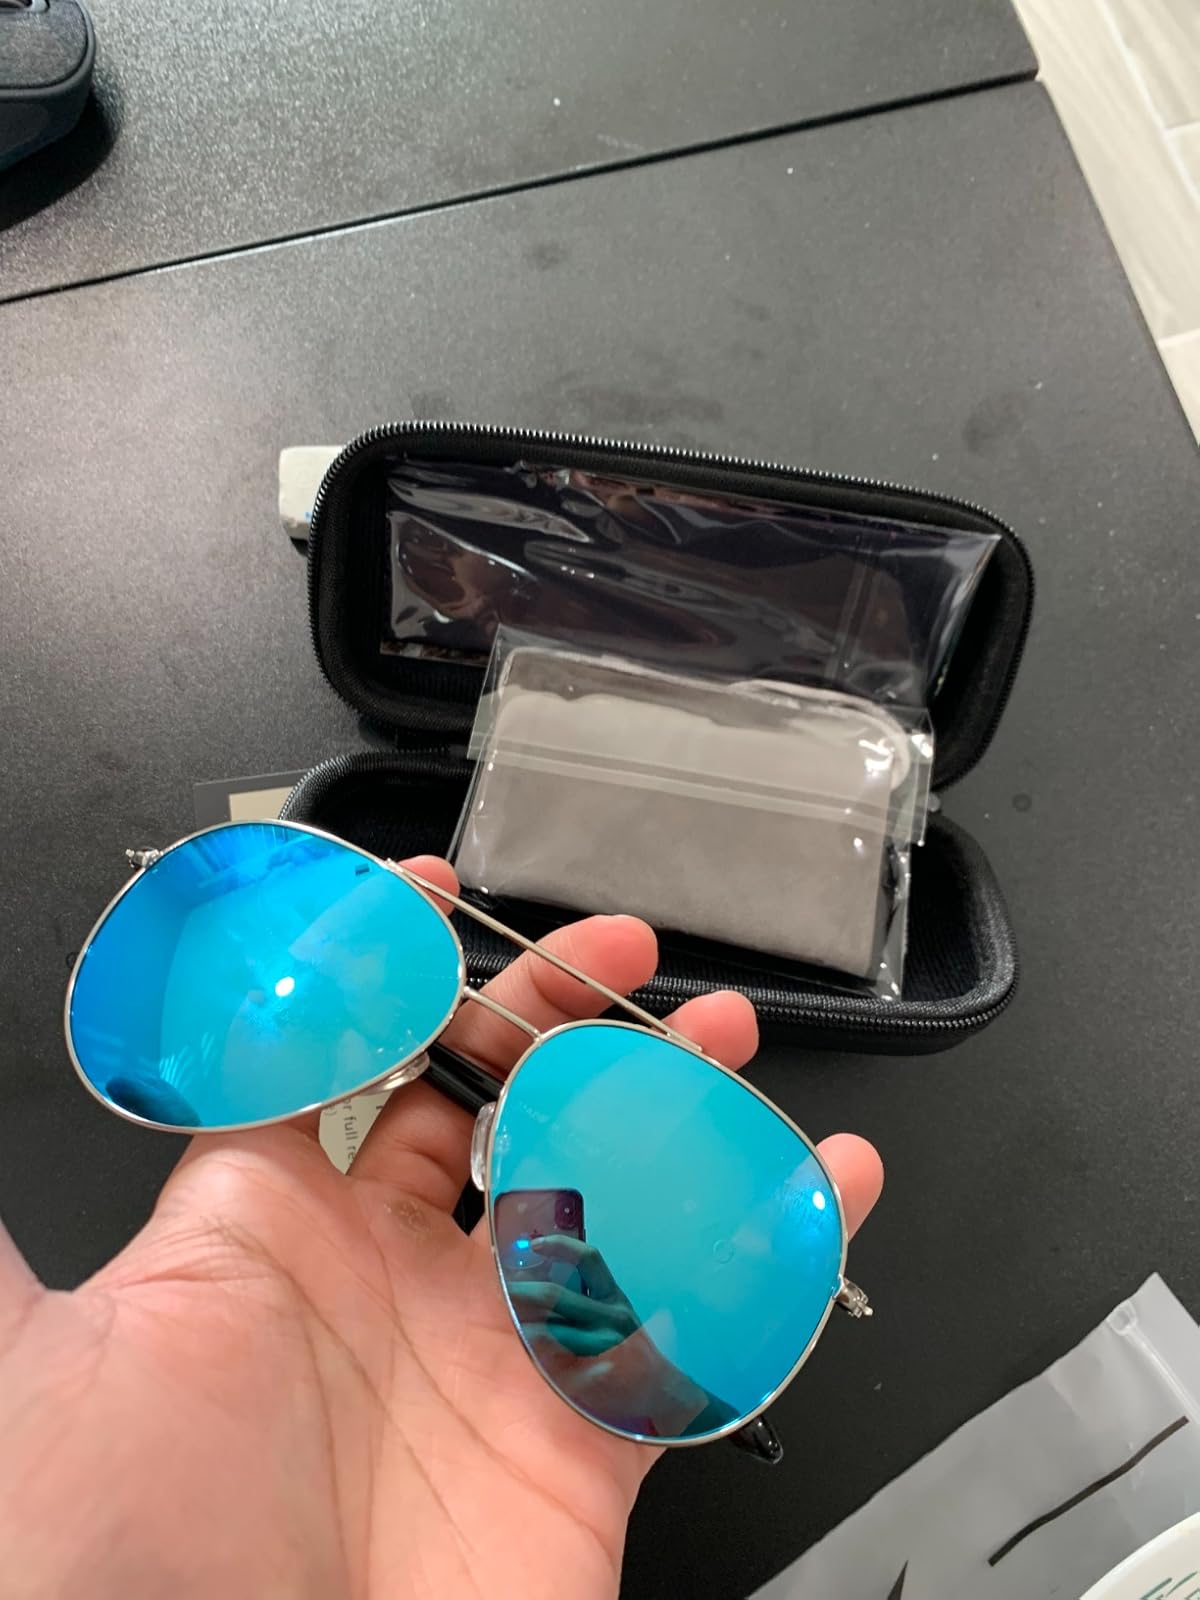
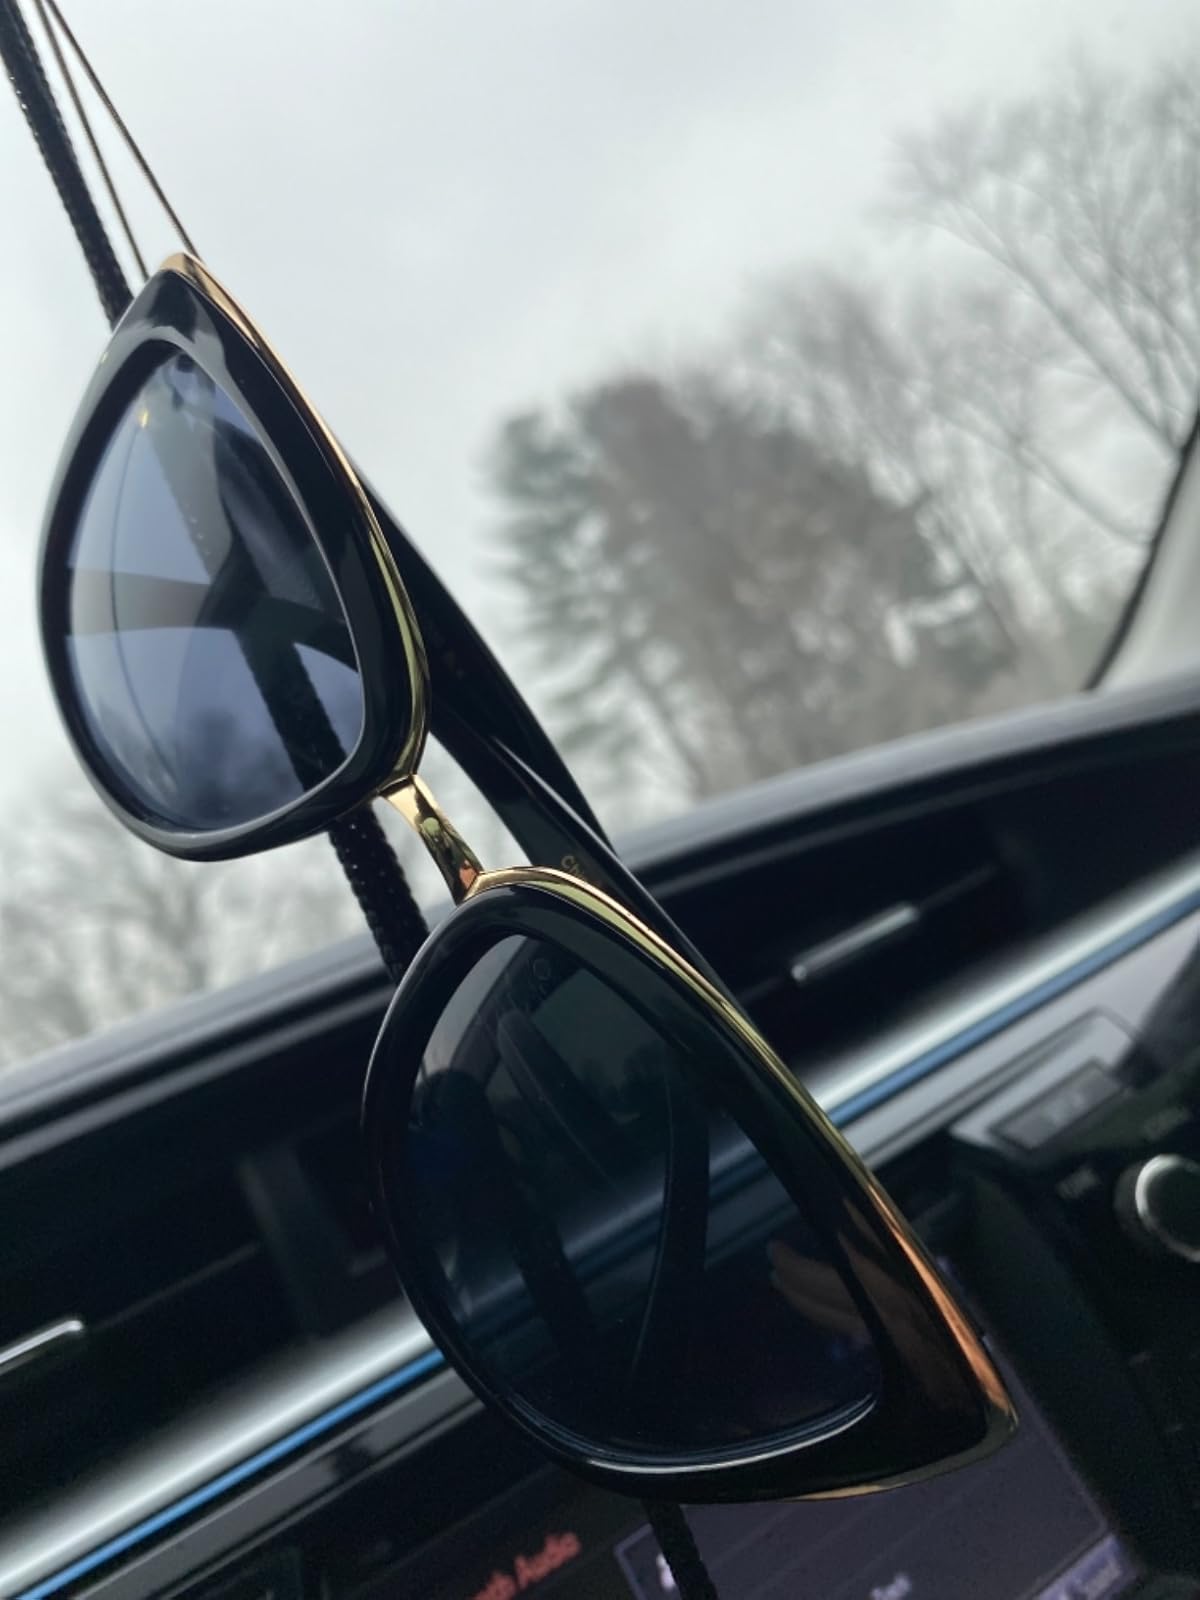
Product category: accessories_sunglasses
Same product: no